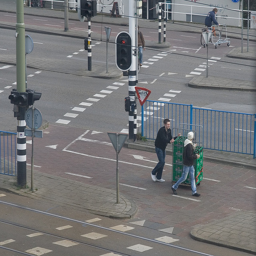
Two people pushing a green cart down the middle of a street.
People walking along a city stree pushing a cart.
Guys walking down the street pushing a cart among street signs
Two men pushing a full cart down the  road
Two people pushing a cart down a street with cases of green boxes on the cart.